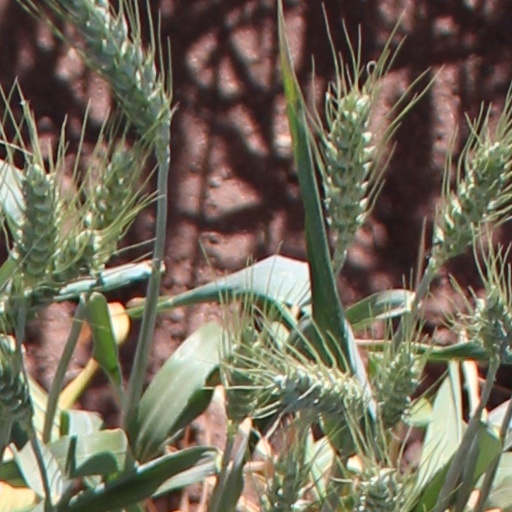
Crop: wheat